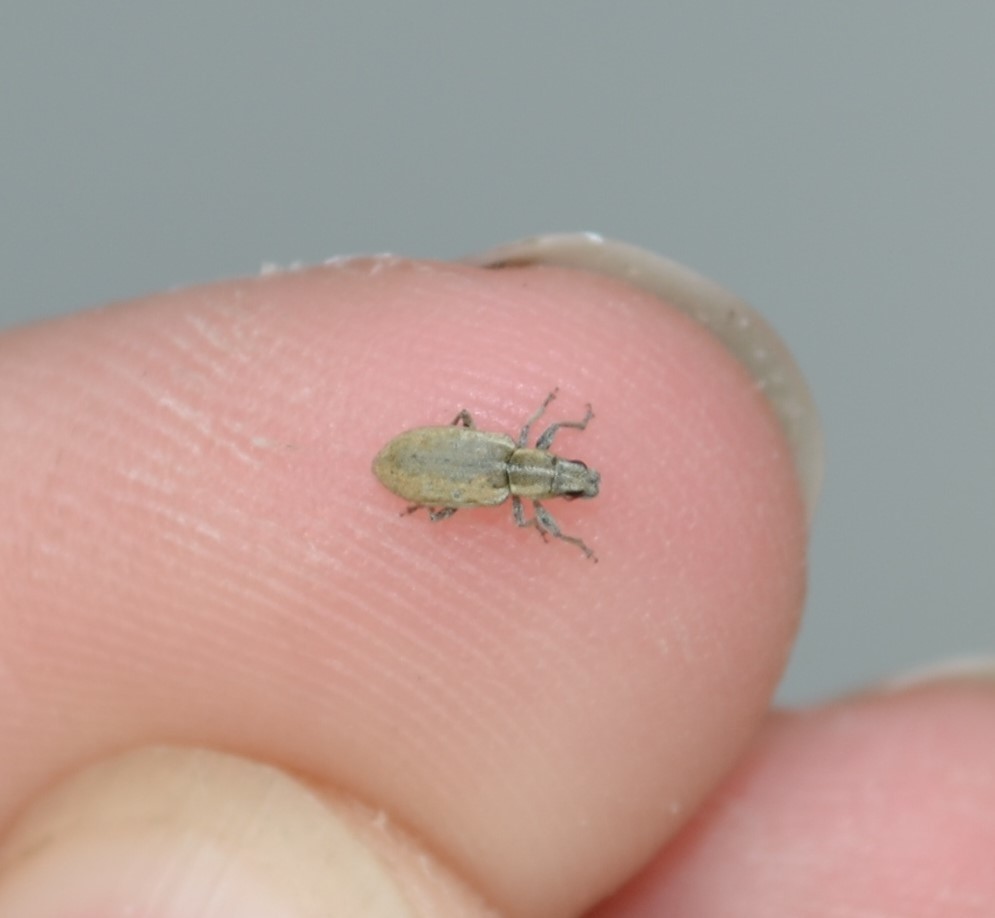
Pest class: pea_leaf_weevil